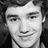
Emotion: happy